Coxed pair

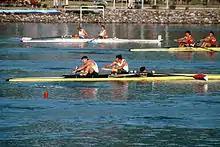
Daniel Lyons, Robert Espeseth and Jonathan Fish of the US Olympic team competing in the 1988 Olympic Games

A coxed pair, abbreviated as a 2+, is a racing shell used in the sport of competitive rowing. It is designed for two persons who propel the boat with sweep oars and is steered by a coxswain (cox).